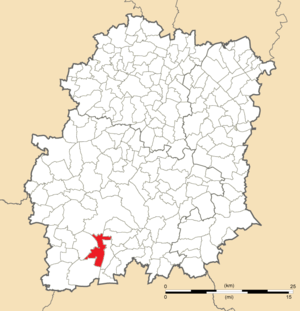
Carte de position de Saclas en Essonne (91)
Saclas est une commune française située dans le département de l'Essonne en région Île-de-France.